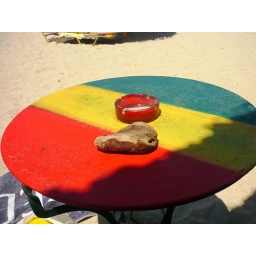
table by sand